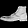
Label: Ankle boot